Sawtell railway station

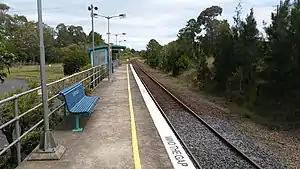
Station platform, February 2019

Sawtell railway station is located on the North Coast line in New South Wales, Australia. It serves the town of Sawtell, opening on 13 July 1925.